United Nations Secretariat Building

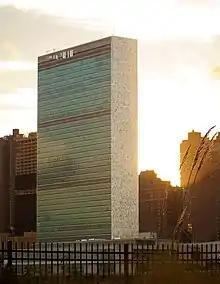
At dusk

The first portion of the building to be completed was its parking lot, which opened in July 1950. Staff started moving into the Secretariat on August 21, 1950, with 450 staff members moving into the basement levels and the first 15 stories. Staff members with frequent meetings, such as interpreters, remained at the Lake Success office for the time being. The lobby contained a temporary location for the UN's bookstore, which relocated to the General Assembly Building in 1952 following that structure's completion. At the time, the UN had 57 member states and could accommodate 13 more nations.